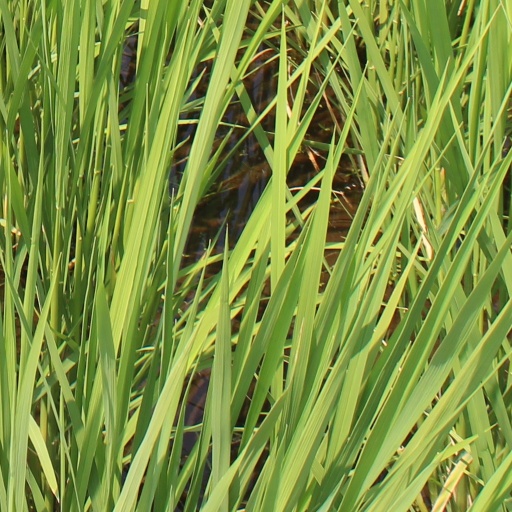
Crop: rice